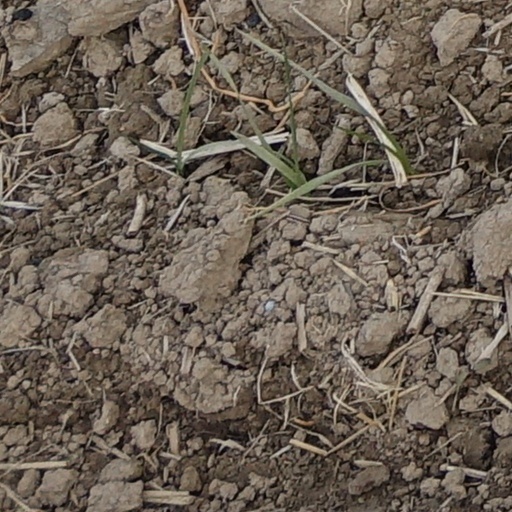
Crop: wheat